Kaalakaandi

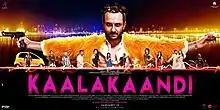
Official poster

Kaalakaandi (translation: "Haywire") is a 2018 Indian Hindi-language black comedy film written and directed by Akshat Verma. The film stars Saif Ali Khan, Akshay Oberoi, Deepak Dobriyal, Isha Talwar and Sobhita Dhulipala. It was released on 12 January 2018.